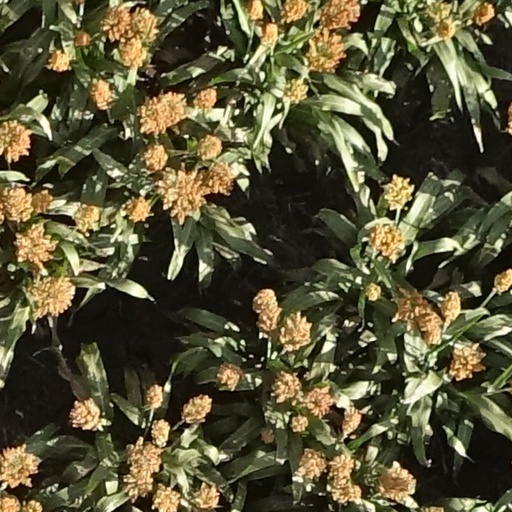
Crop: sorghum